Bhandarpuri

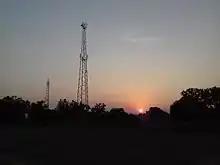
A Sunset at School Playground Bhandarpuri

The Gandhamardhan hills is about away and forms the borders between Bargarh and Balangir districts. Till date the beautiful locale has not been spoiled by industrialisation, but the per capita income is very low. The Nrusinghanath Temple of Gandhamardhan hills is known in Odisha for Lord Nrusingha.